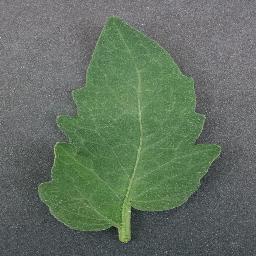
Label: Tomato___healthy